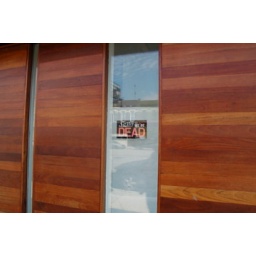
a sign on a window in Detroit